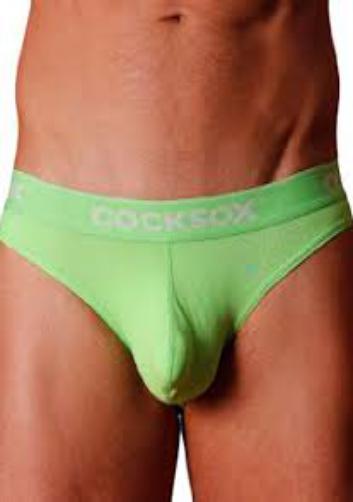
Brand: Cocksox
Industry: Clothes